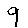
Label: 9